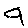
Label: 9